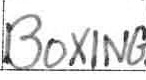
Label: boxing